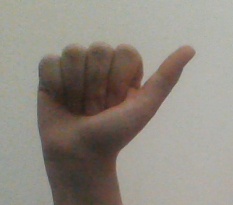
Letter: dhad